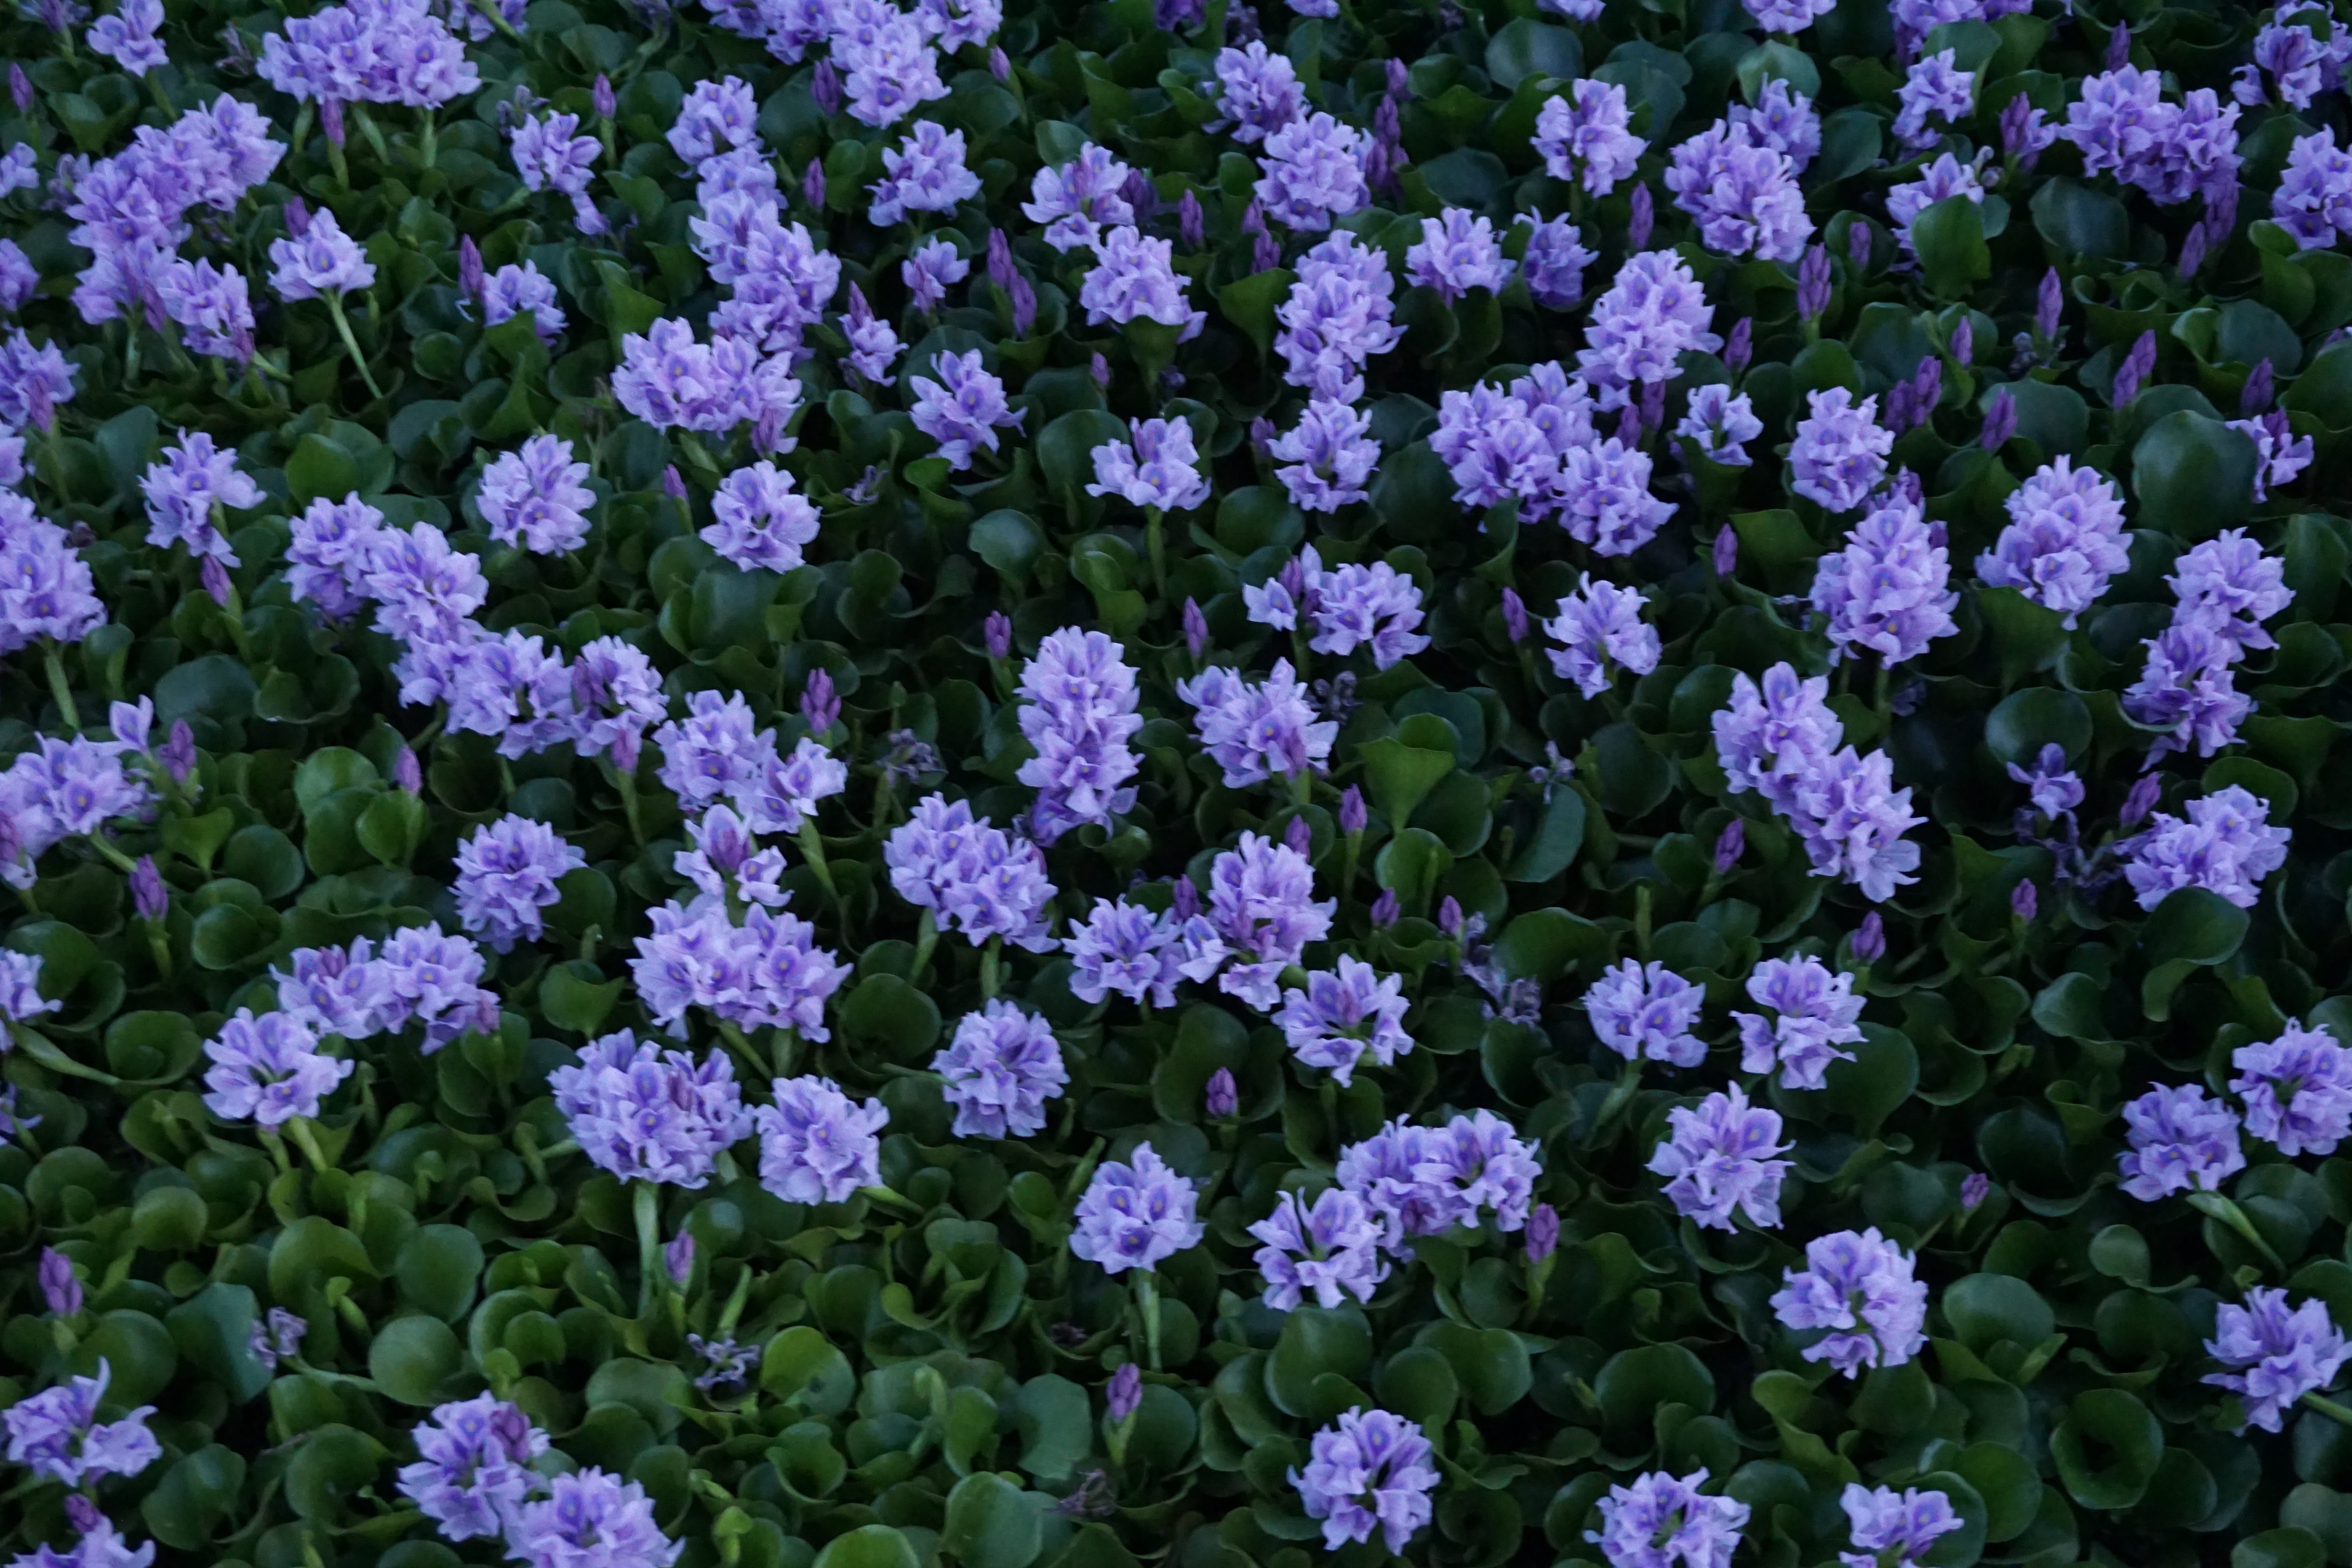
plant, flower, herb, groundcover, flowering plant, aubretia, annual plant, land plant, violet family, english lavender, breckland thyme, dame's rocket